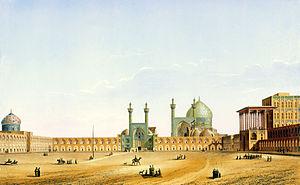
Ispahan [ispaɑ̃] est une ville d'Iran, capitale de la province d'Ispahan. Elle est située à 340 kilomètres au sud de Téhéran, au croisement de deux voies importantes reliant l'ouest à l'est et le nord au sud du pays. Ispahan était en septembre 2015 la troisième ville la plus peuplée d'Iran, avec 2 031 324 habitants, appelés en français les Ispahanais. La zone métropolitaine d'Ispahan est un des centres majeurs de l'industrie et de l'enseignement en Iran.
Xavier Pascal Coste est un architecte français né le 26 novembre 1787 et décédé le 8 février 1879 à Marseille.